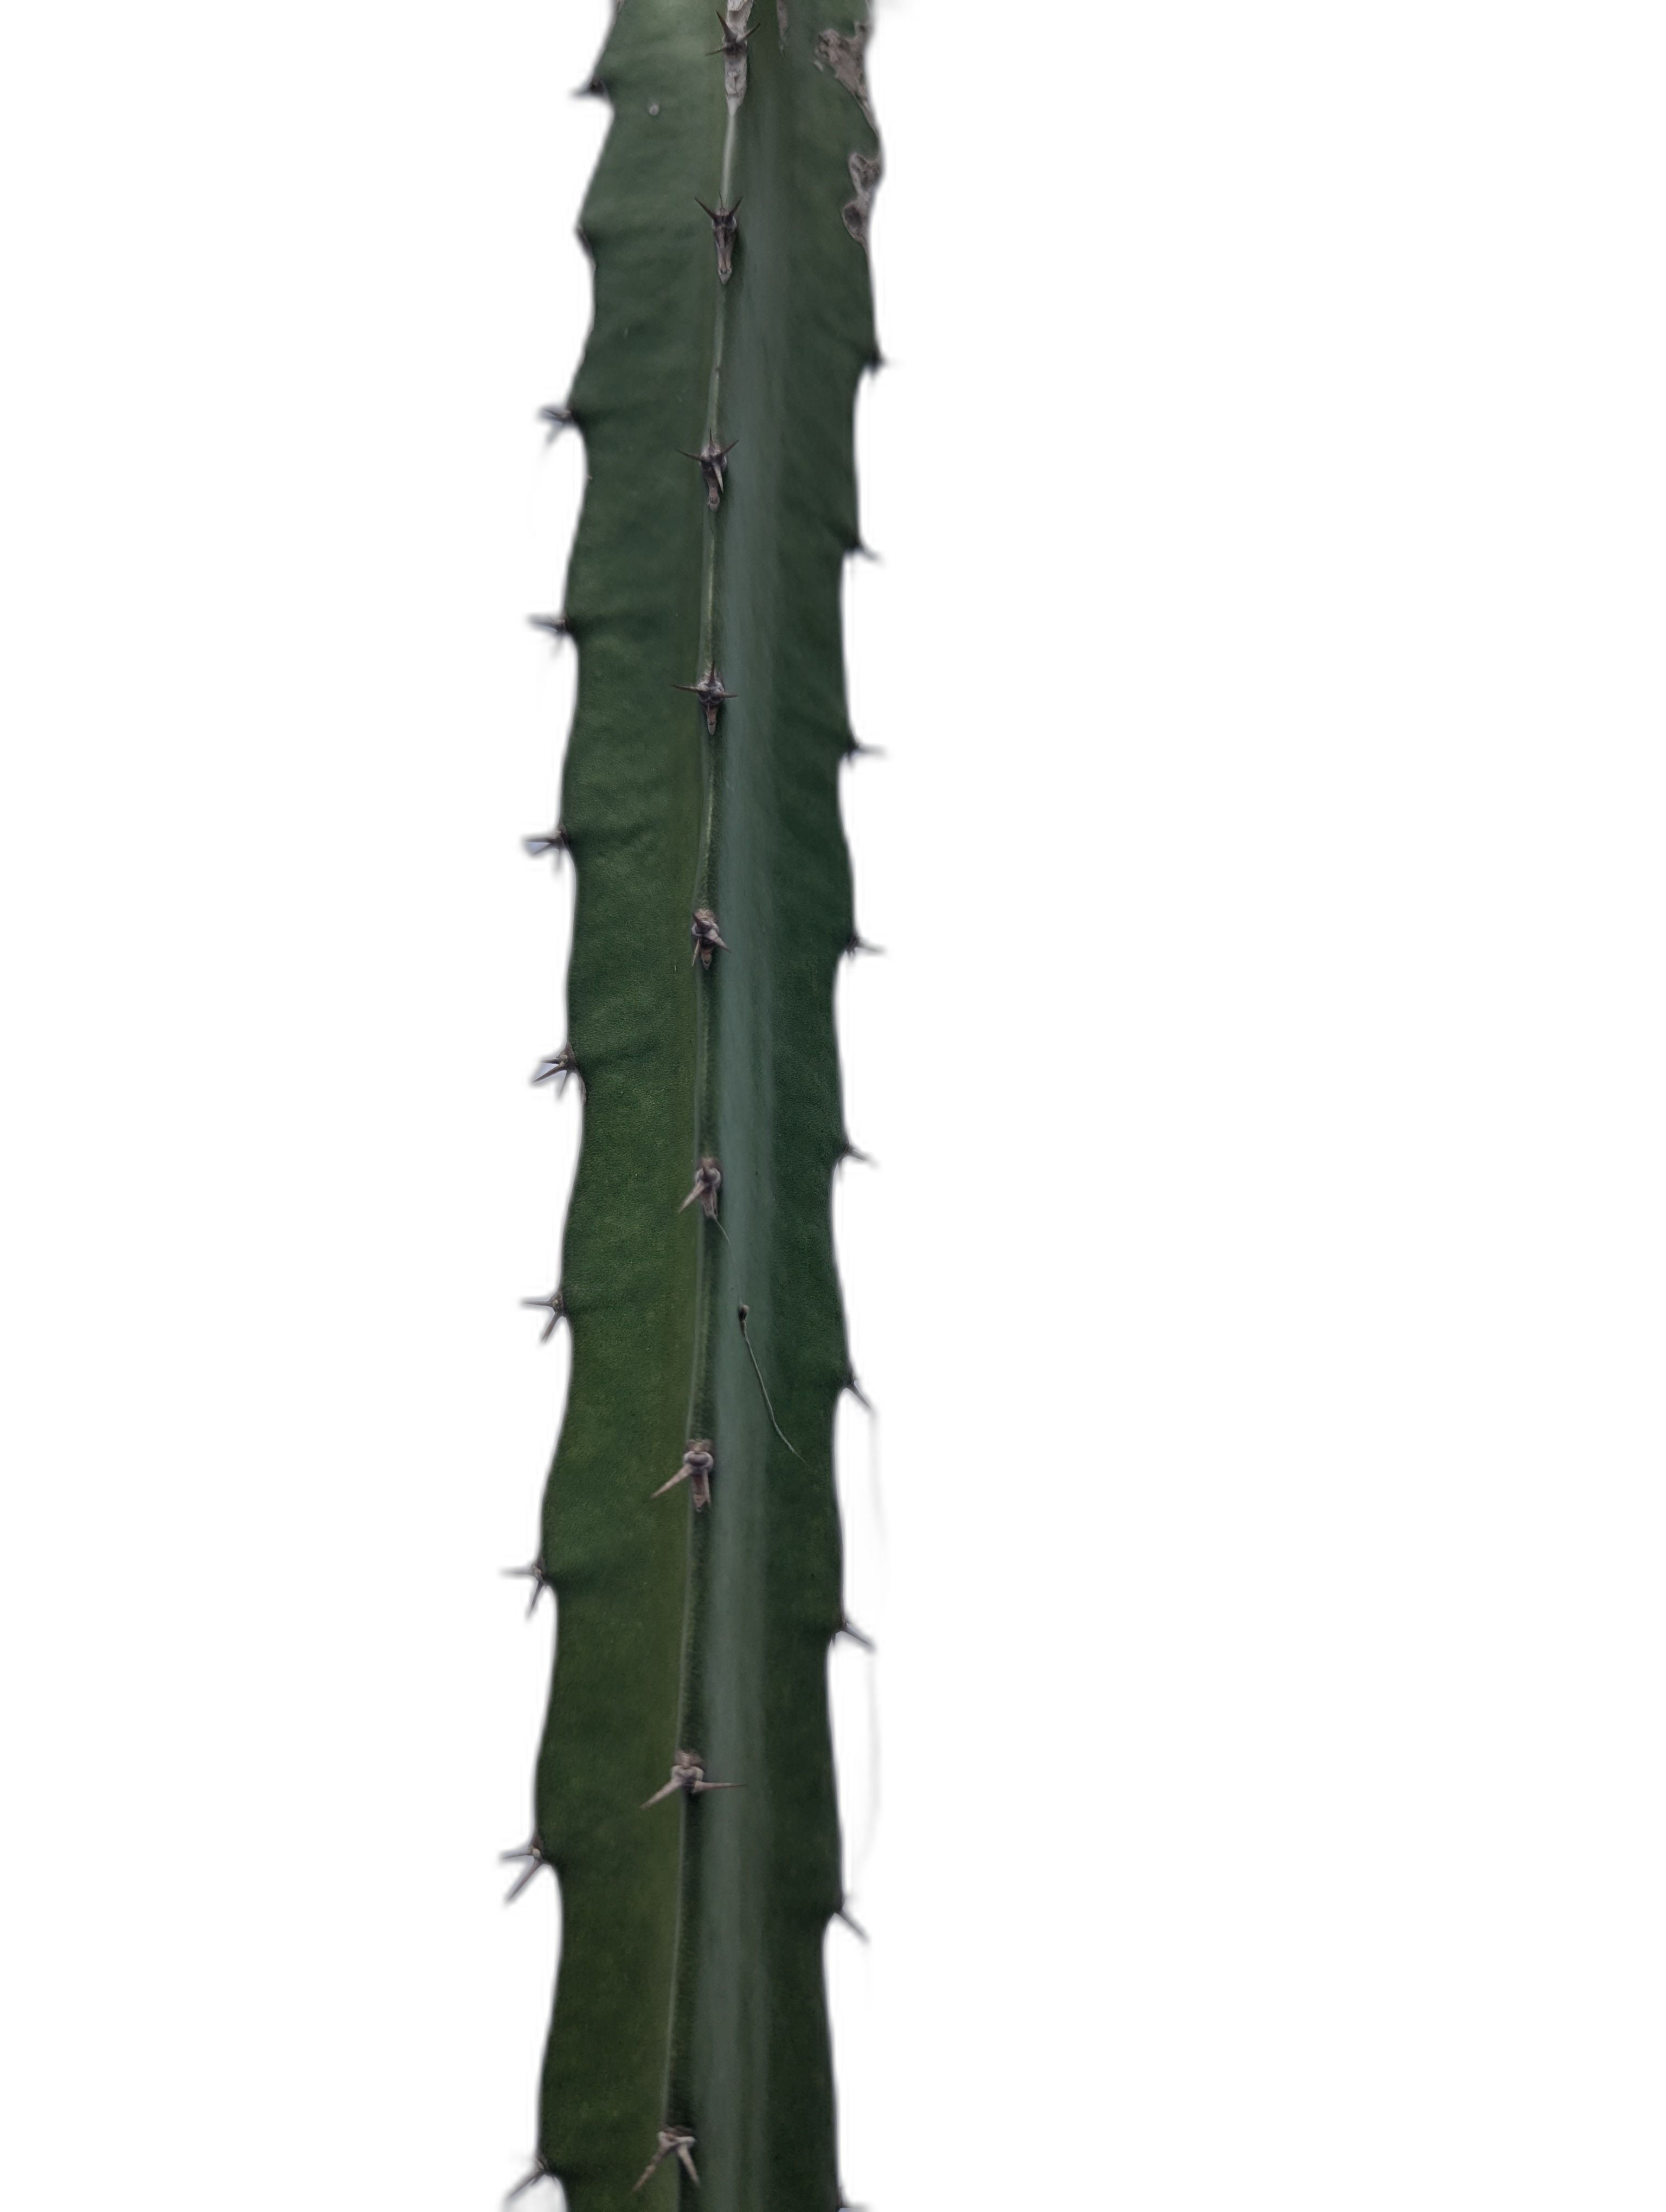
Label: Good leaf